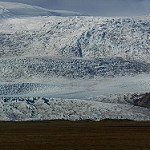
Label: images